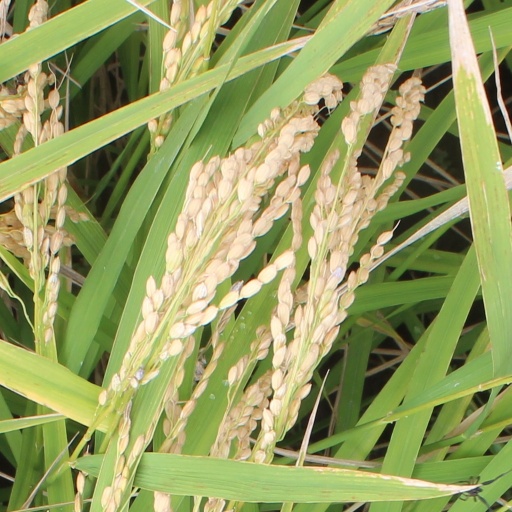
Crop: rice